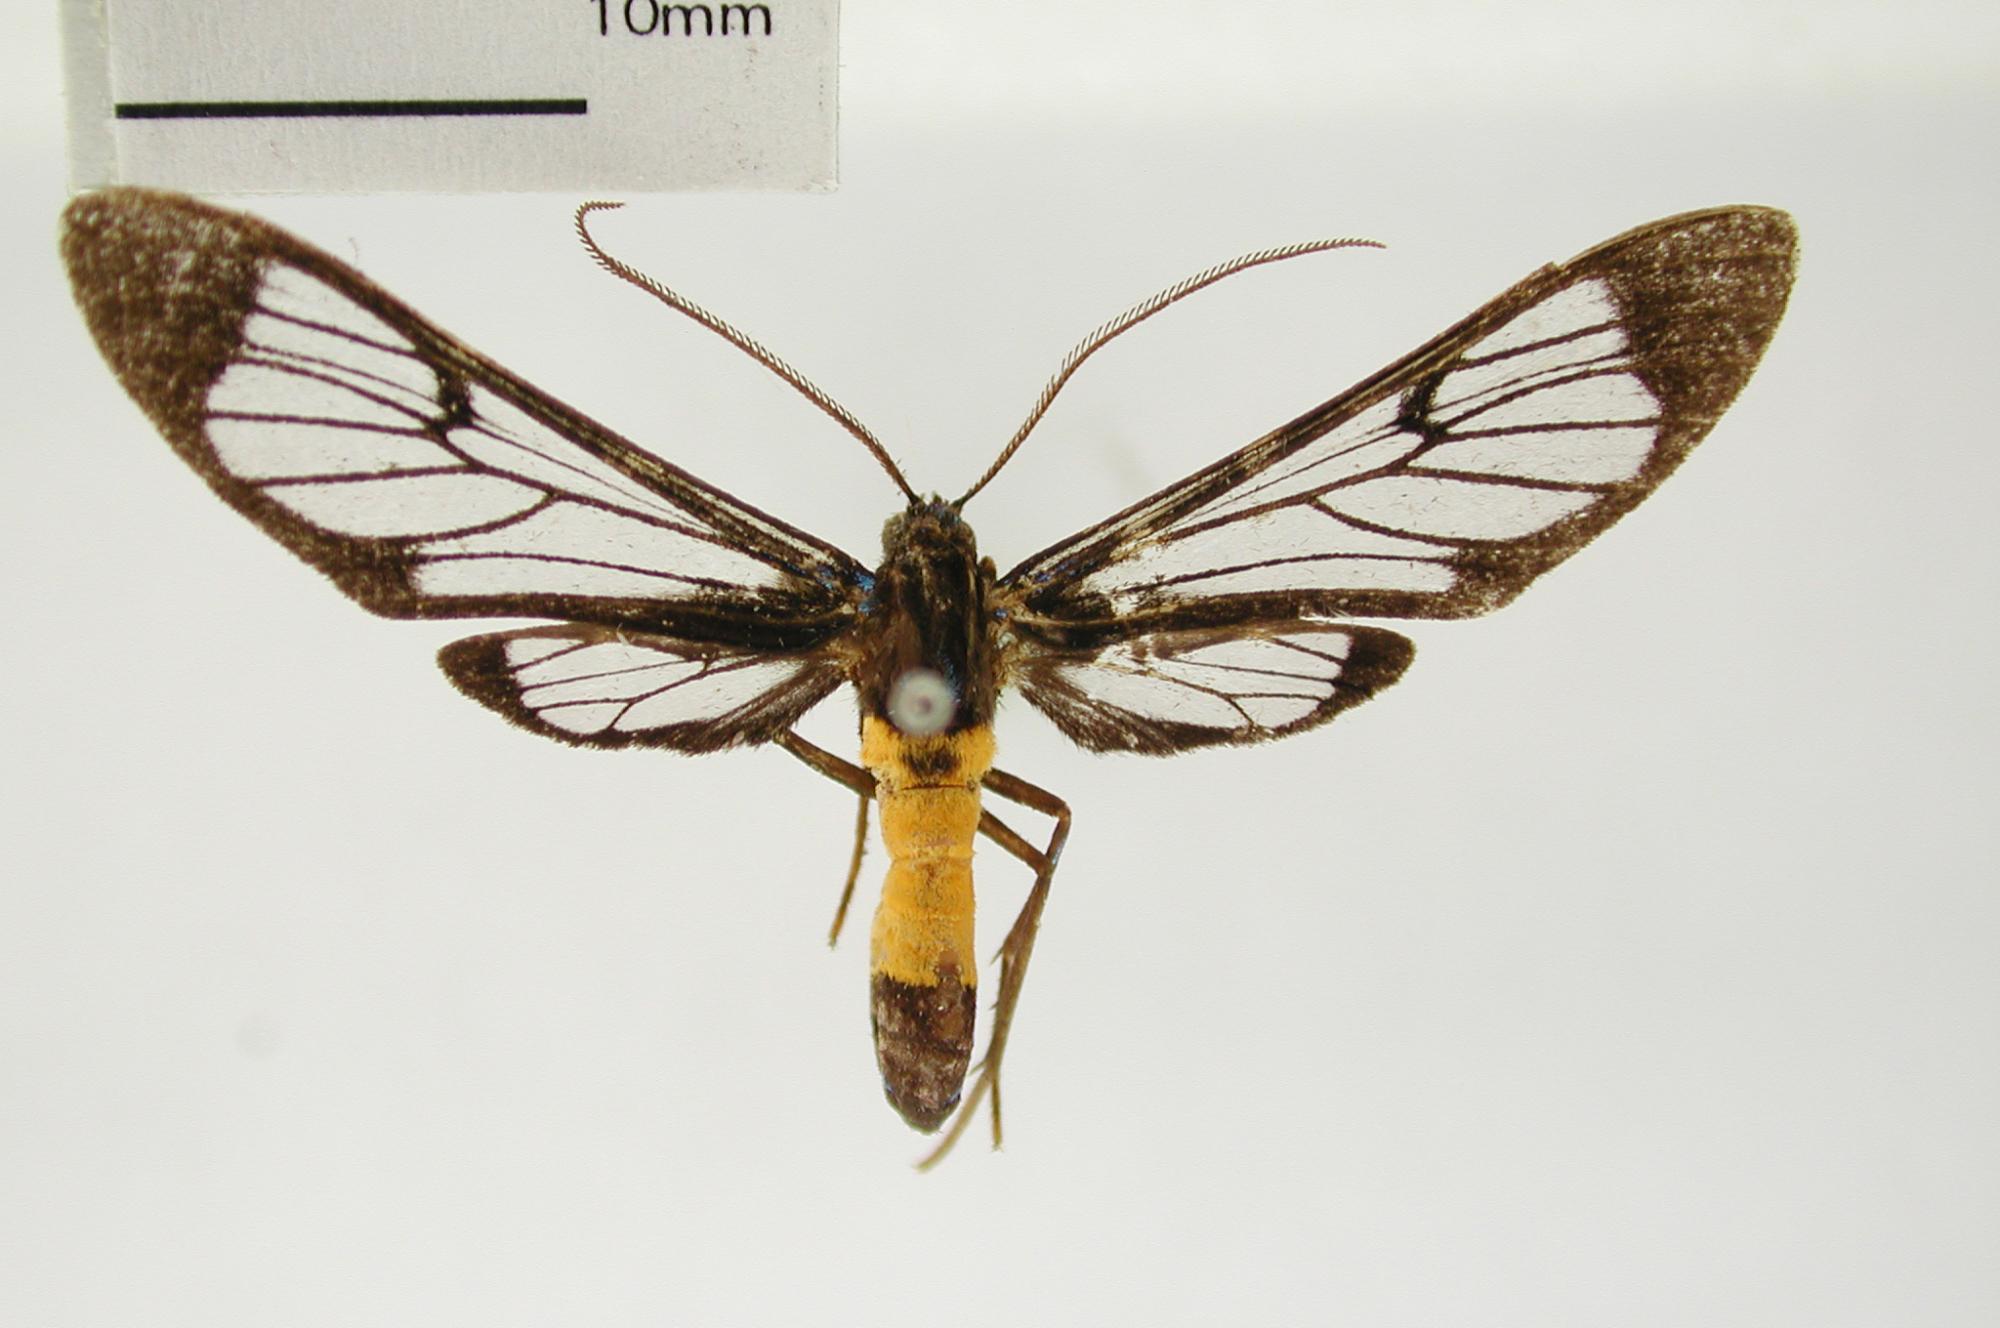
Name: Cosmosoma basistiba
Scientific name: Cosmosoma basistiba Dognin, 1914
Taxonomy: Animalia, Arthropoda, Insecta, Lepidoptera, Arctiidae
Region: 500
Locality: Medina, Colombia